Andrés Guardado

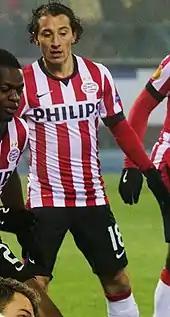
Guardado with PSV in 2015

For 2014–15, still owned by Valencia, Guardado joined PSV Eindhoven, who had previously attempted purchasing him in 2007. He made his Eredivisie debut on 31 August 2014 against Vitesse Arnhem at Philips Stadion. He managed to wear the captain's armband within his first months, won the Player of the Month award for November, and on 7 March of the following year he scored his first goal for his new club, contributing to a 3–0 away victory over Go Ahead Eagles.